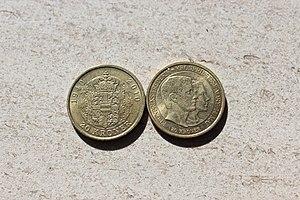
Le Danemark, en forme longue le royaume de Danemark ou le royaume du Danemark, est un pays d’Europe du Nord et de Scandinavie, dont le territoire métropolitain est situé au sud de la Norvège, de laquelle il est séparé par le Skagerrak ; au sud-sud-ouest de la Suède, le Kattégat faisant office de frontière naturelle avec cette dernière ; et au nord de l'Allemagne, seul pays avec lequel il partage une frontière terrestre. Sa capitale est Copenhague.